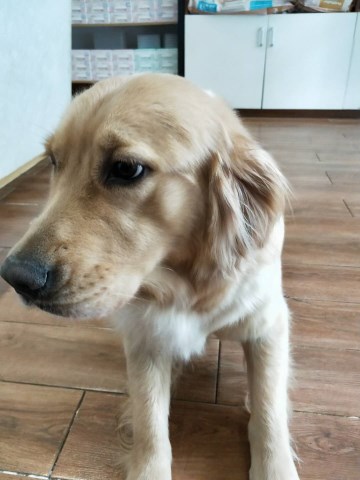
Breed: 5355-n000126-golden_retriever